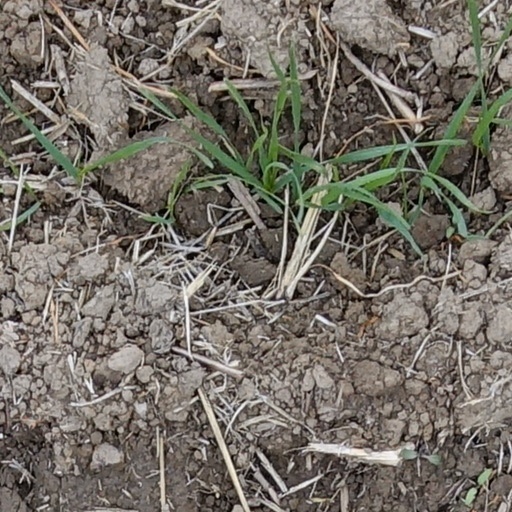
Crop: wheat